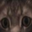
Label: cat